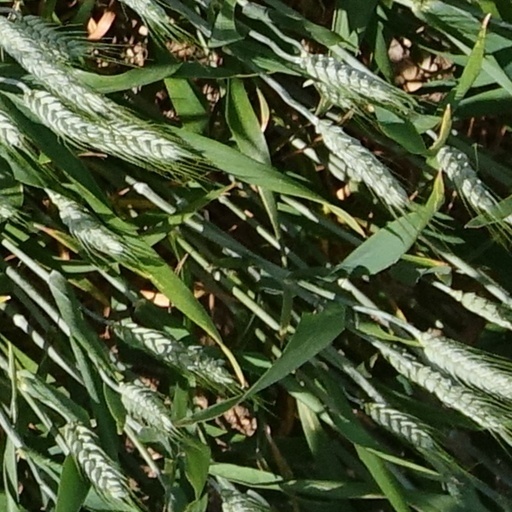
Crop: wheat